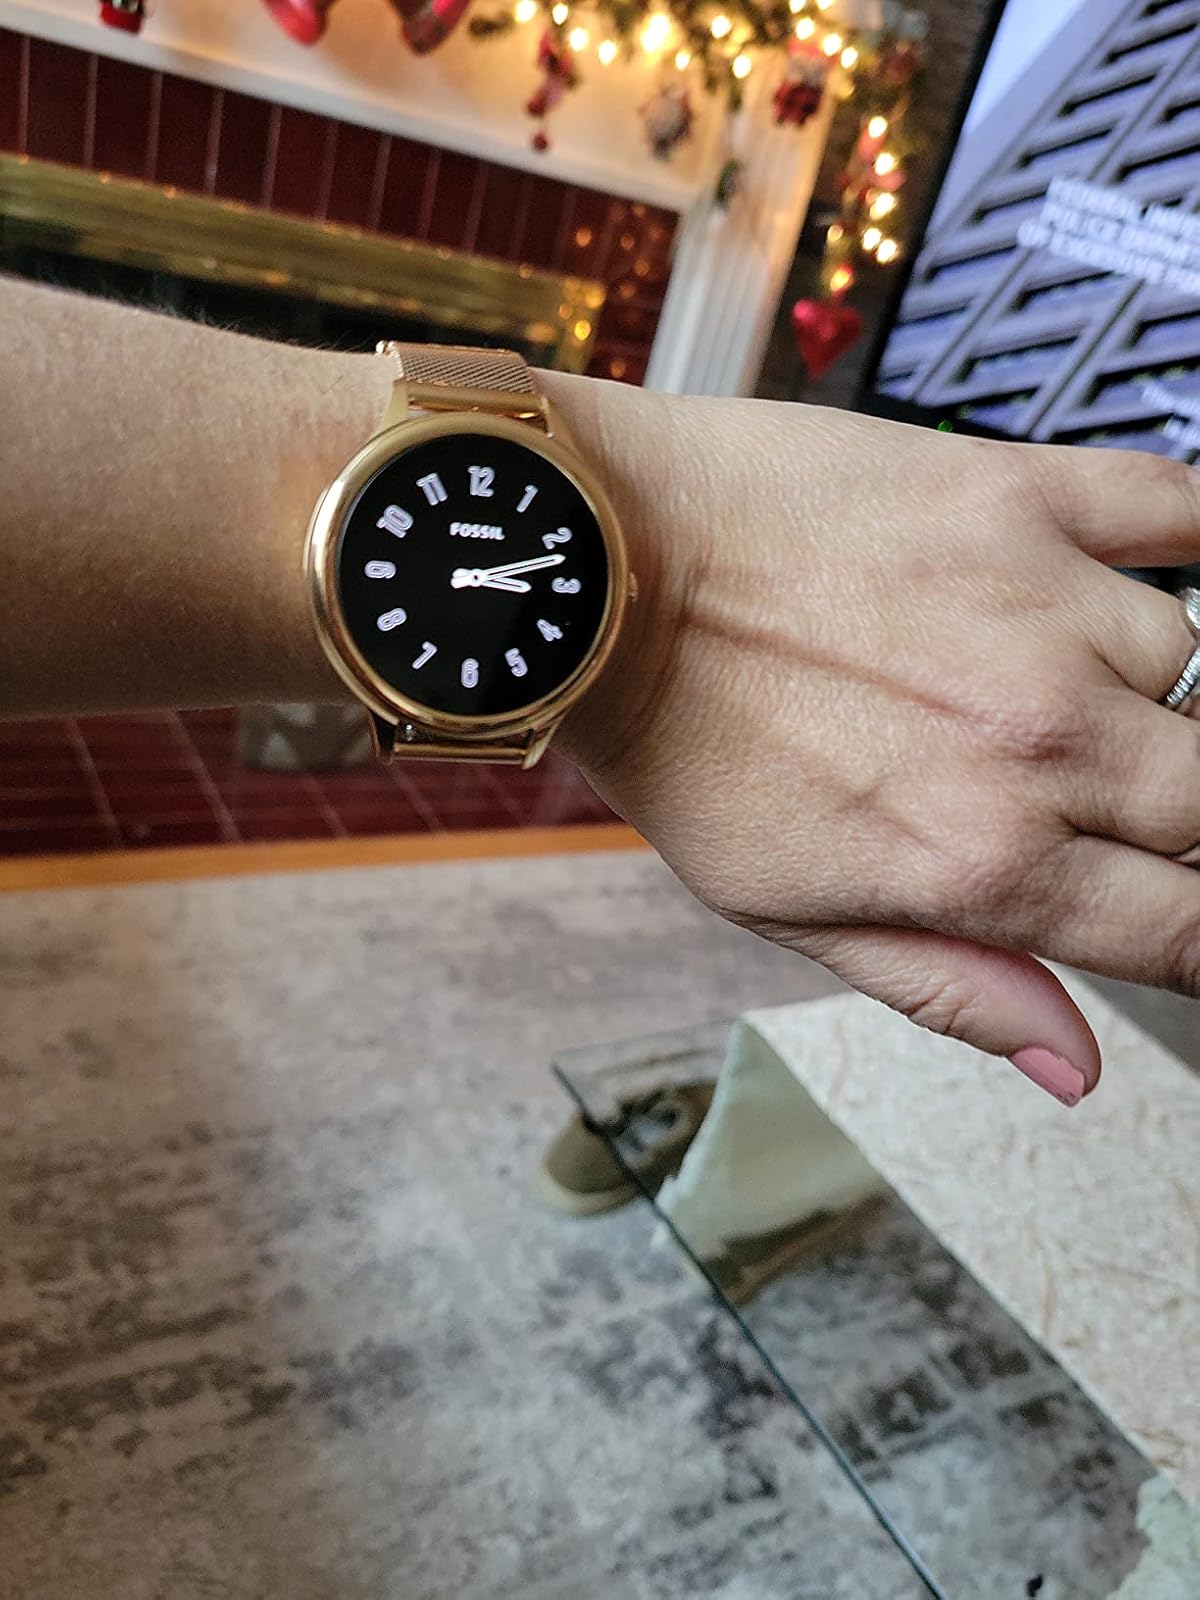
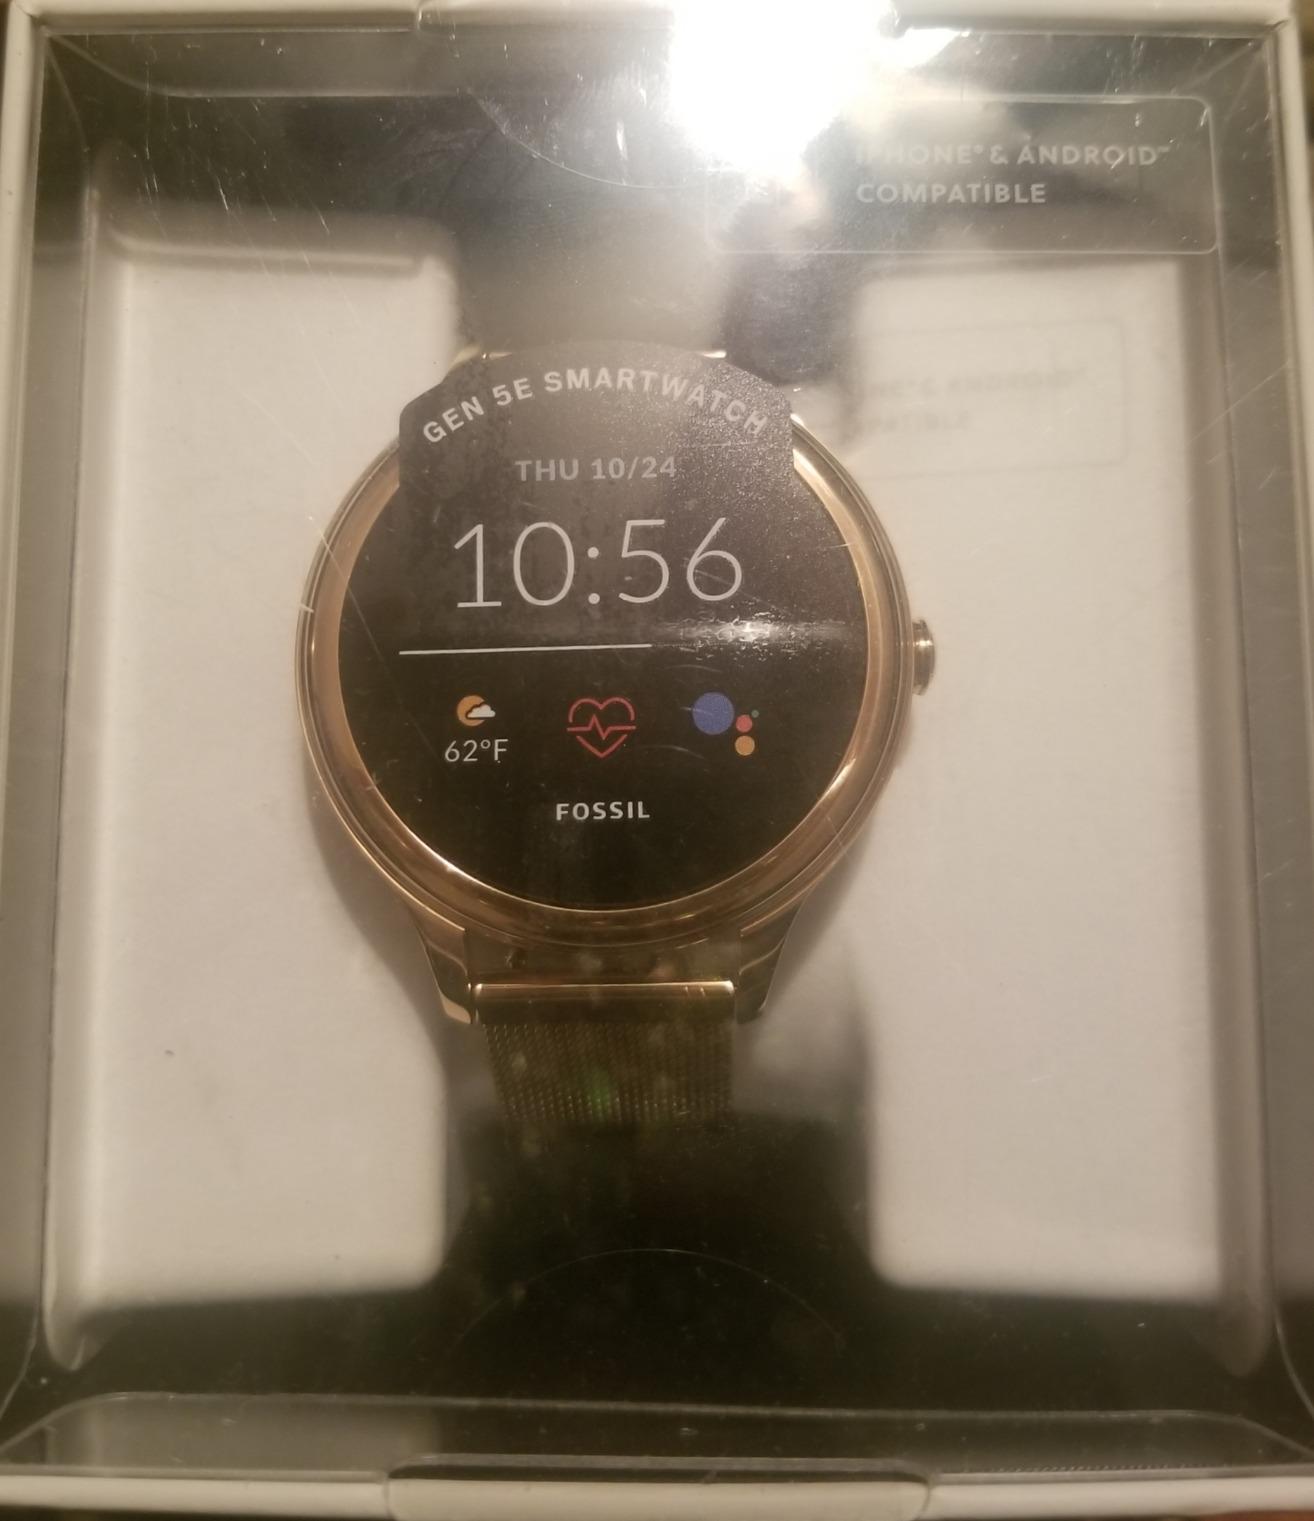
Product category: smartwatch
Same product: yes